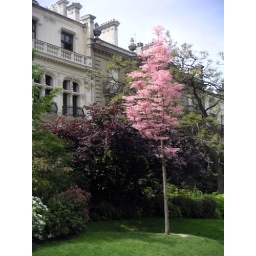
A pink tree in Parc Monceau in Paris